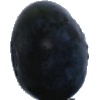
Label: blueberry